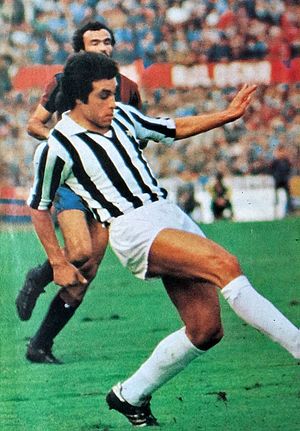
Franco Causio
Franco Causio er en italiensk tidligere fodboldspiller, der blev verdensmester med Italiens landshold ved VM 1982.